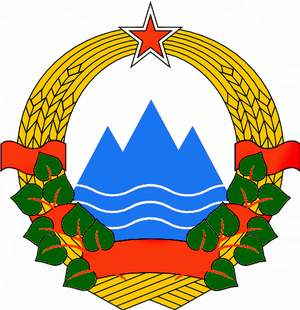
Cet article retrace l'histoire de la Slovénie de l'antiquité jusqu'à aujourd'hui.